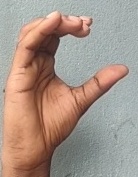
ASL sign: C